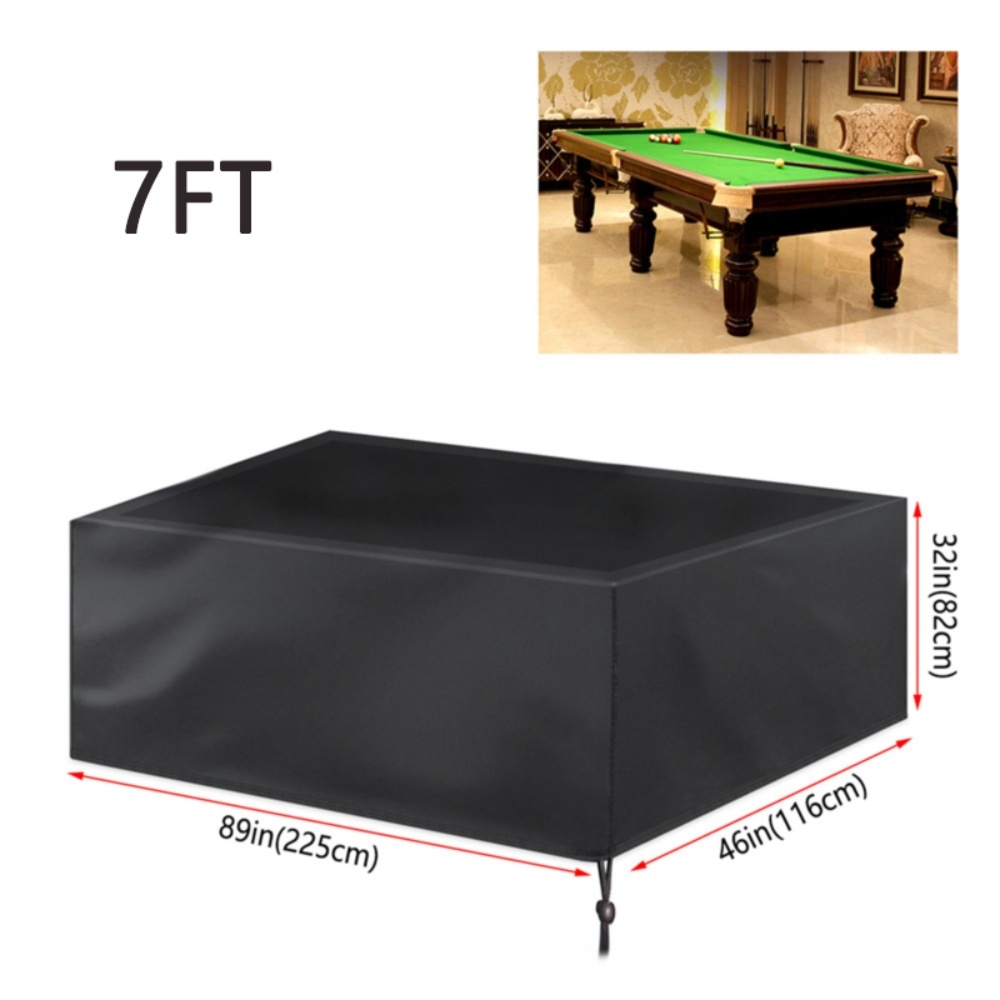
7FT Outdoor Pool Snooker Billiard Table Cover Polyester Waterproof Dust Cap
Features: Dustproof and waterproof Economical and durable Easy to use, easy to store Made of 210D heavy duty oxford cloth, full drop with a drawstring to tighten safeguards against spills, dust, dirt and pets from damaging your billiard table Fitted style of this covering provides protection for the top playing surface, the side table aprons,and the feet of the table Heavy-duty pool table cover with silver coating backing, better water-resistance, for long time usage High-quality Oxford is extremely durable, capable of withstanding much more abuse than vinyl covers Fits most 7/8/9 foot tables Come with a free storage bag, convenient for storage Specifications: Material: Nylon polyester Process: 3mm locking rope around Color: Black 7 ft: 225 x 116 x 82cm 0.51kg Package List: 1 x 7 ft Table Cover Note: 1. Please allow 0.5-1cm differences due to manual measurement. 2. Due to the light and screen difference, the item's color may be slightly different from the pictures. ATTENTION: If the customer change their mind and want to cancel the order, please contact us within 2-3 hours after placing the order. Or, once the package is dispatched, we won't be able to intercept packages in transit. Please understand.
Brand: DSZ
Category: Sporting Goods > Indoor Games > Billiards > Billiard Table Parts & Accessories > Billiard Table Covers